List of birds of Venezuela

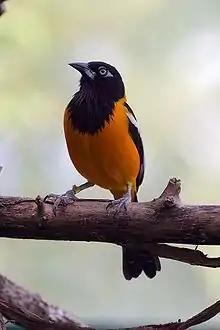
The Venezuelan troupial is the national bird of Venezuela.

This is a list of the bird species recorded in Venezuela. The avifauna of Venezuela has 1413 confirmed species, of which 45 are endemic, six have been introduced by humans, 48 are rare or vagrants, and one has been extirpated. An additional 20 species are hypothetical (see below).